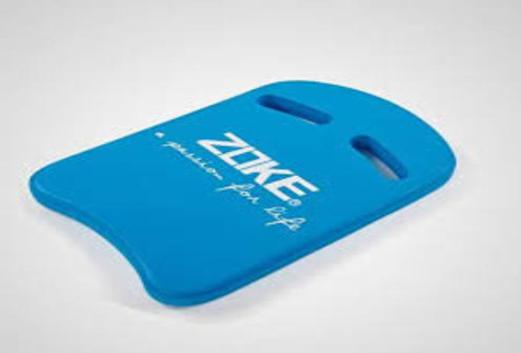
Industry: Clothes